20th century road schemes in Bristol

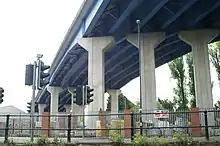
St Philips Causeway

The M32 forms the main link between central Bristol and the M4 and M5 motorways. Its construction in the 1970s involved the destruction of historic parkland at Stoke Park and a large railway viaduct at Muller Road, and at its southern end extensive demolition was required. However, as with Easton Way this was linked with redevelopment and 'slum clearance'. Several streets of Georgian properties, some listed, were cleared for Newfoundland Way which formed the final link from St Pauls Roundabout to the Inner Circuit Road at Bond Street.